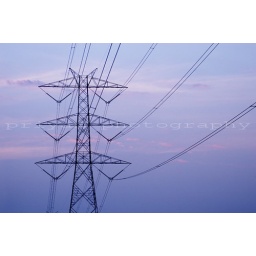
Electric Pole standing against the colored evening sky